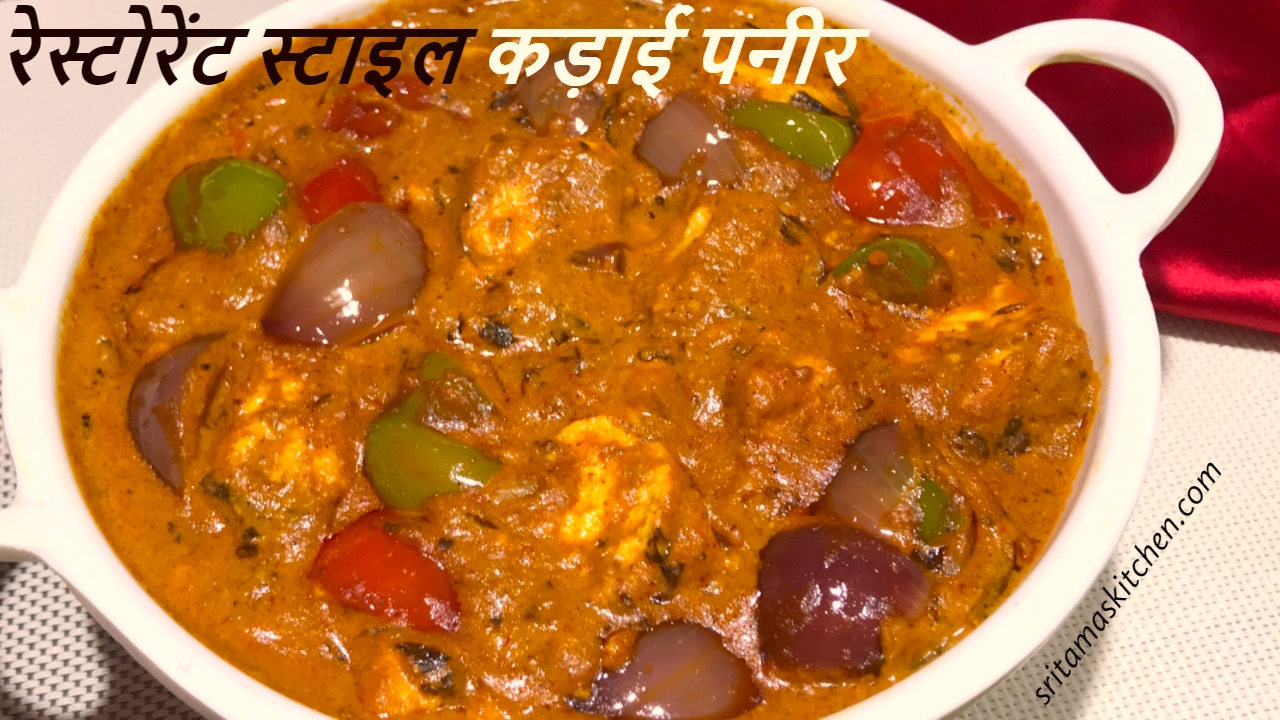
Dish: kadai_paneer